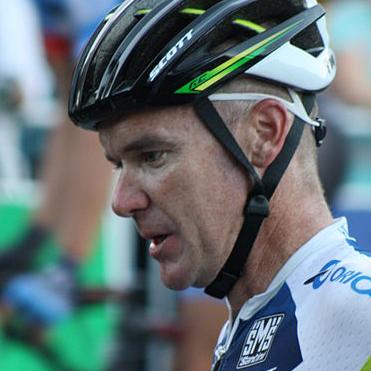
Age: 39